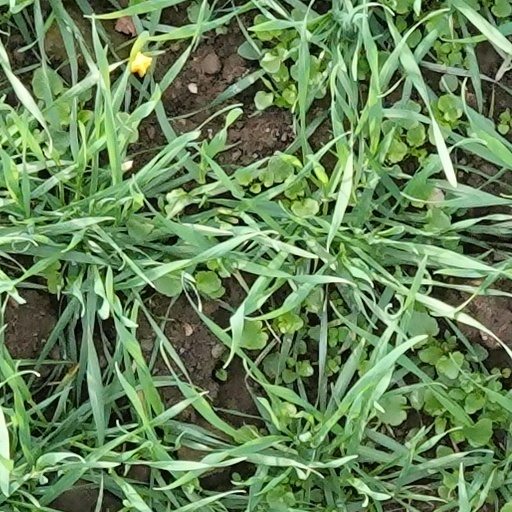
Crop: wheat